2005–06 Arsenal F.C. season

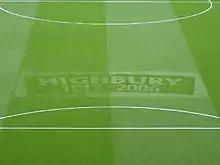
A photograph of a green football turf, with the words Highbury, 1913–2006 etched in the middle.

The 2005–06 season marked Arsenal's final season at Highbury, their home since 1913. The club planned to move half a mile to the Emirates Stadium, considered "vital to our future" by Wenger, as it financially would help them to compete at the top level. To mark the valedictory campaign titled "Highbury – The Final Salute", the club staged many special activities on matchdays "...to celebrate the many great players and moments that this fantastic stadium has witnessed." A redcurrant home kit was designed to honour the shirts worn in the club's first season at Highbury. It was adorned with gold lettering and accompanied by white shorts and redcurrant socks.